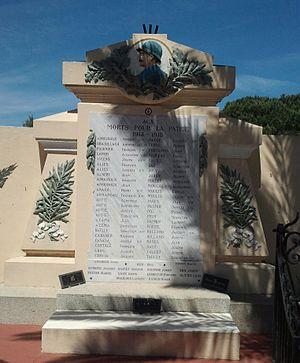
Le monument aux morts de Canet-en-Roussillon
Canet-en-Roussillon est une commune française située dans le département des Pyrénées-Orientales, en région Occitanie. Ses habitants sont appelés les Canétois. C'est la deuxième plus grande ville des Pyrénées-Orientales avec une population de 12 436 habitants.